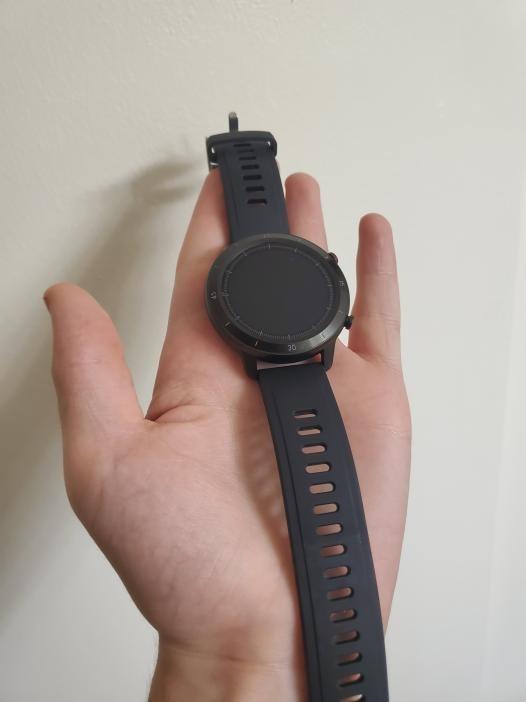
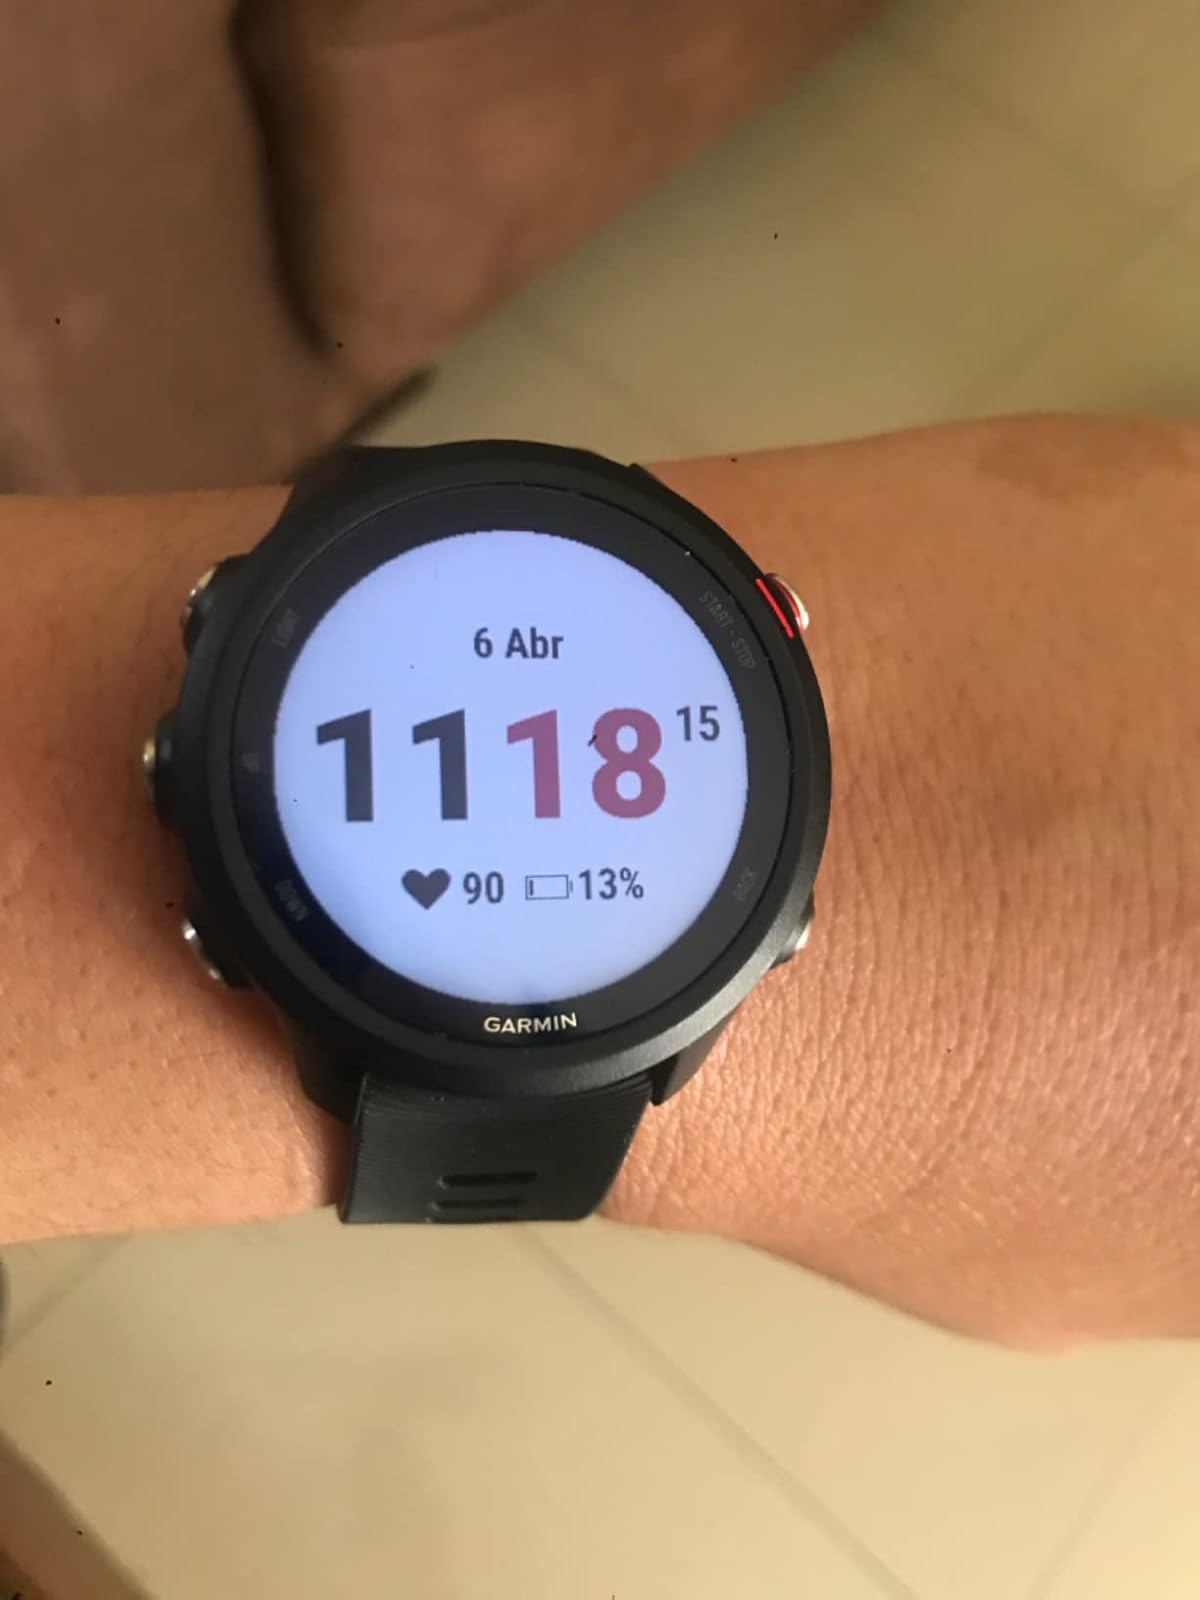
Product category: smartwatch
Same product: no